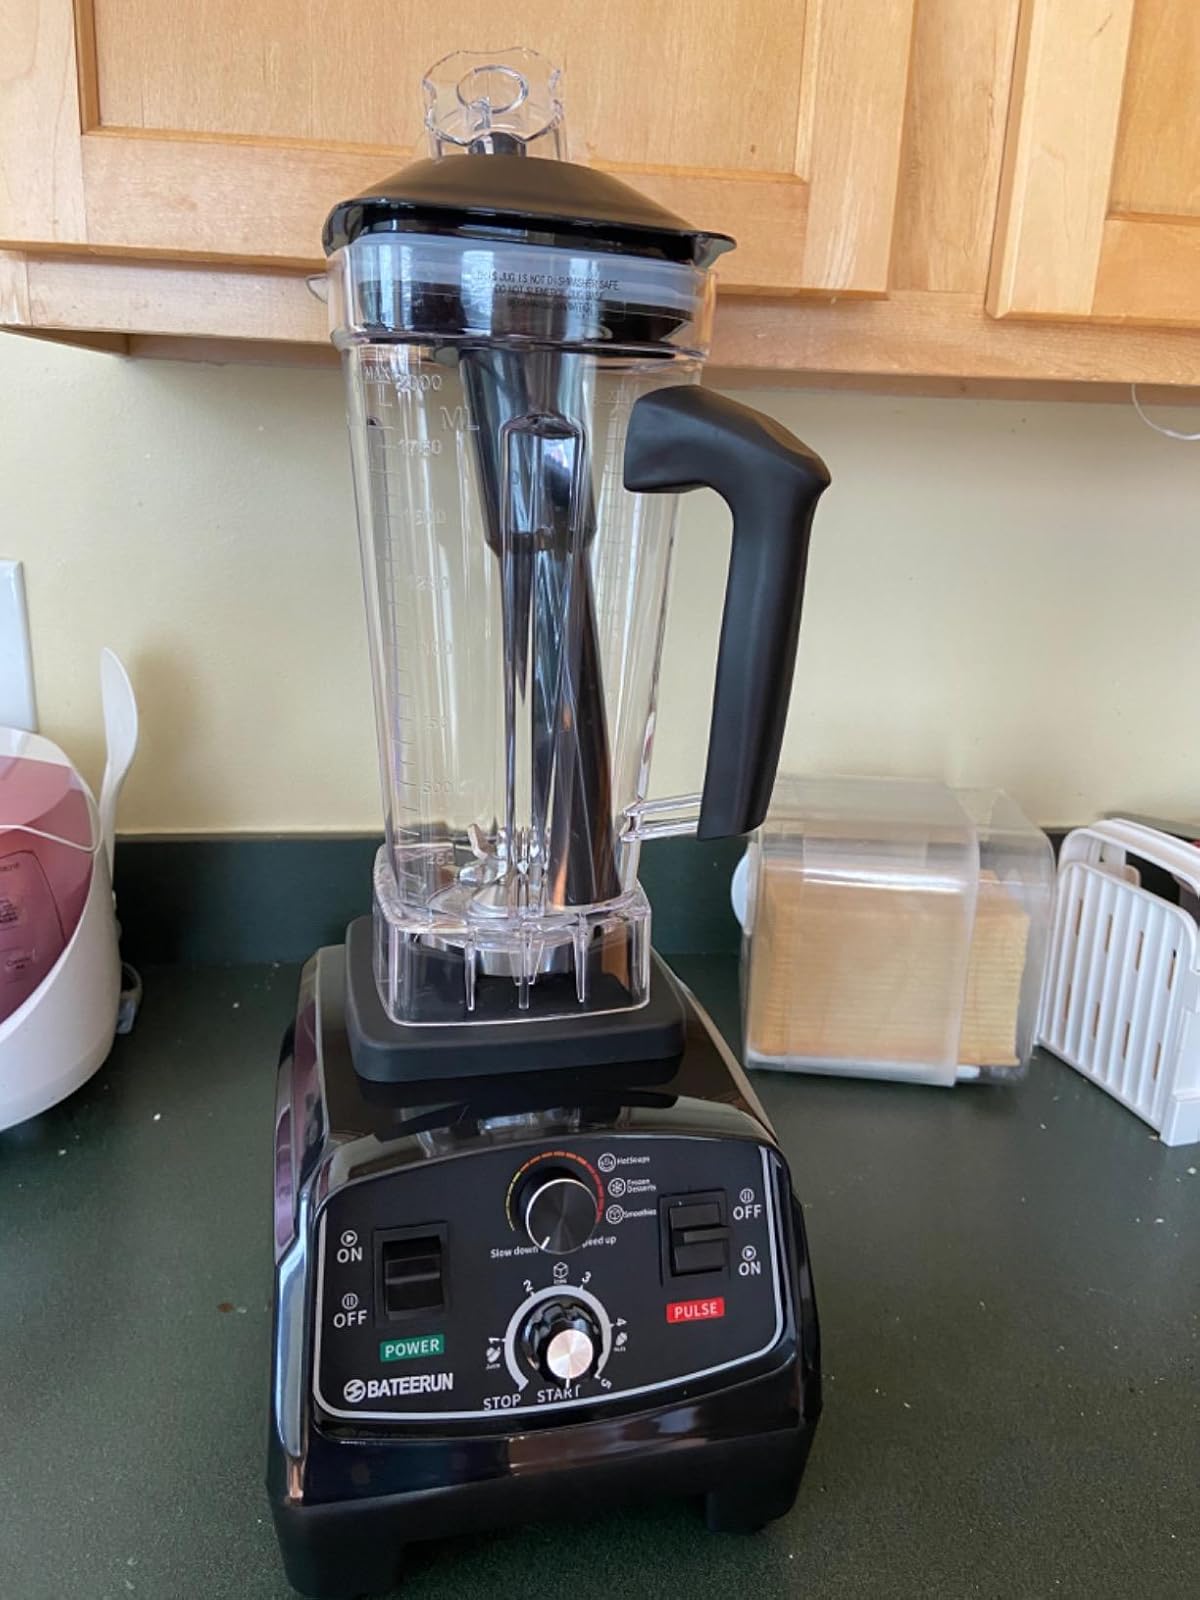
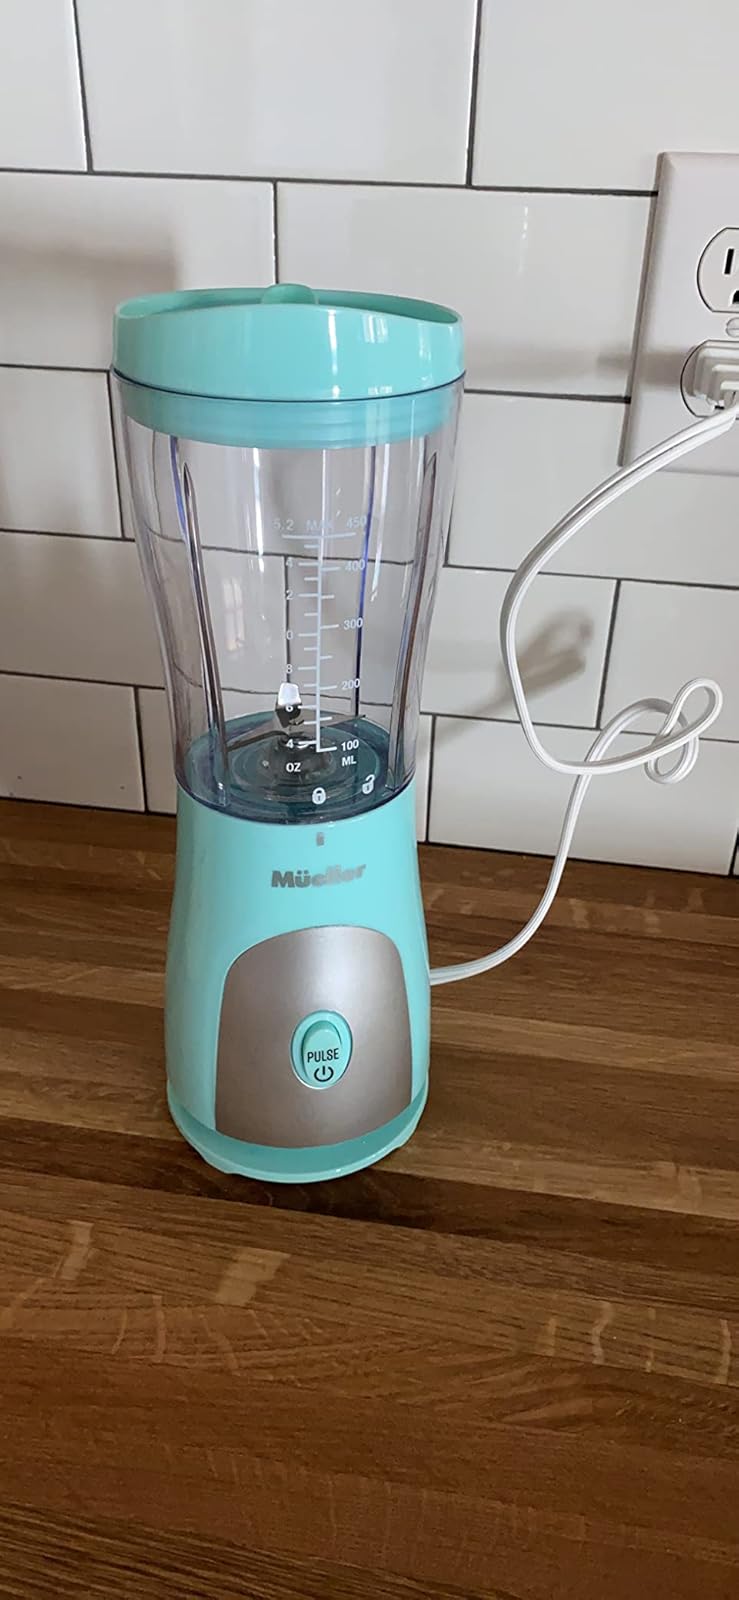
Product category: items_blender
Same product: no